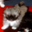
Label: dog